Jessenius Faculty of Medicine

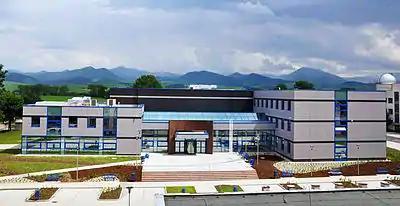

The school's campus is located on Small Hill and consists of four separate buildings. The historical M. R. Štefánik building is home to the three National Centres of Excellence, the school's nursing academy, and is also used for the teaching of Latin for first year medical students.